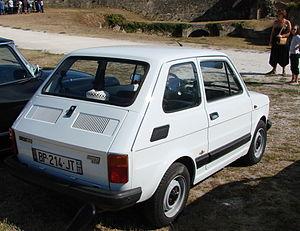
Fiat 126 Personal 4 650 en 2012